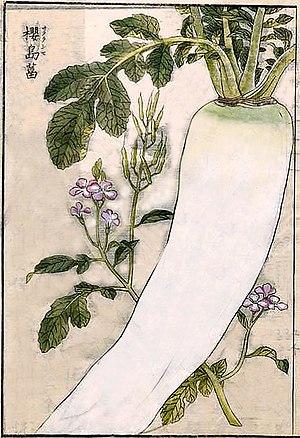
représentation du daikon sakurajima au XVIIIeme siécle
Les radis blanc, radis d'hiver, sont un groupe de radis asiatiques à grosse racine blanche, pivotante, longue ou ronde.